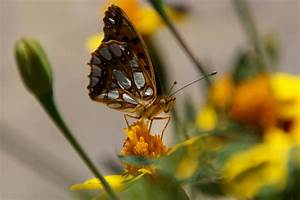
Label: farfalla